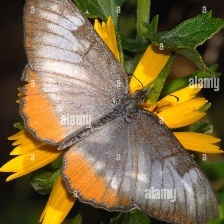
Species: MESTRA